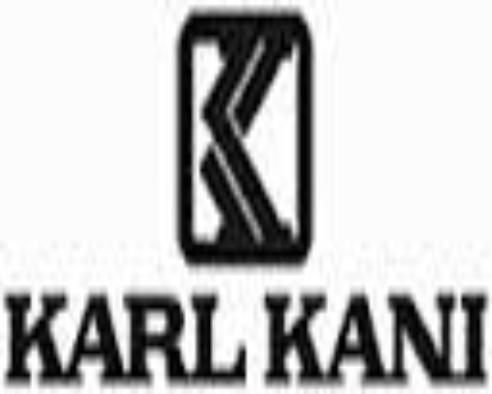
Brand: Karl Kani-2
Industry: Clothes